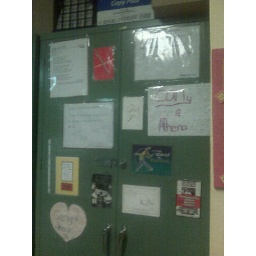
cabinet behind the desk in my new classroom